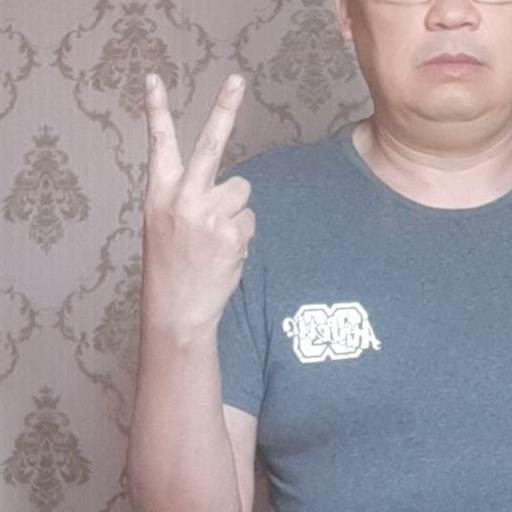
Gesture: peace_inverted